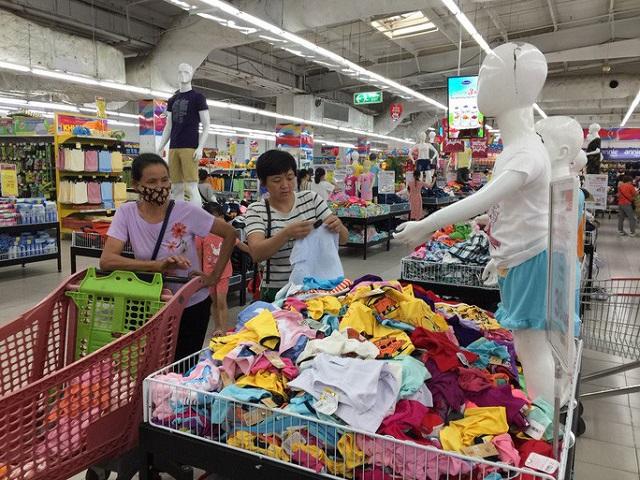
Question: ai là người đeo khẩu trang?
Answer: người đàn bà mặc áo tím là người đeo khẩu trang